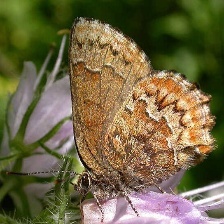
Species: EASTERN PINE ELFIN